Preston House (Salem, Virginia)

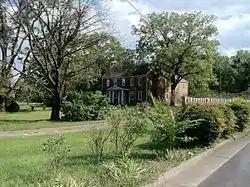
Preston House, September 2012

Preston House, also known as the John Cole House and Johns(t)on House, is a historic home located at Salem, Virginia. It was built about 1821, and is a two-story, five-bay, Federal-style brick I-house dwelling. It features a single pile, central passage plan and original rear ell, its exterior end chimneys and decorative brick cornices.